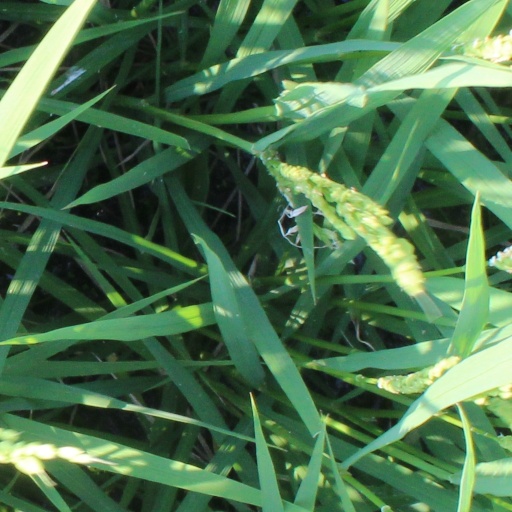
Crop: rice